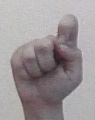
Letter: fa